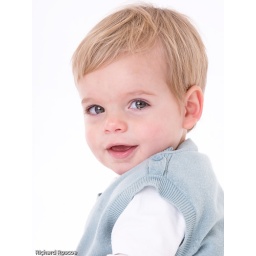
The boy in blue